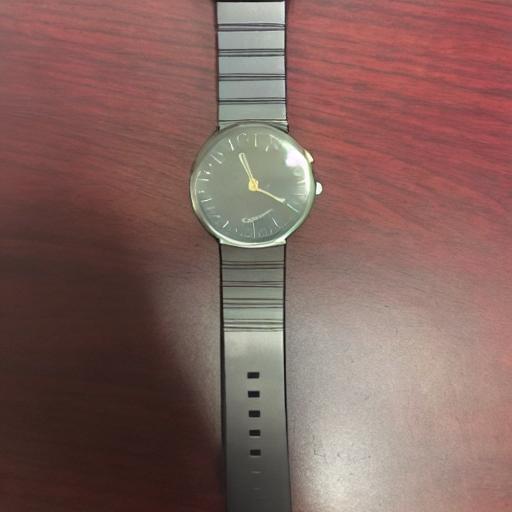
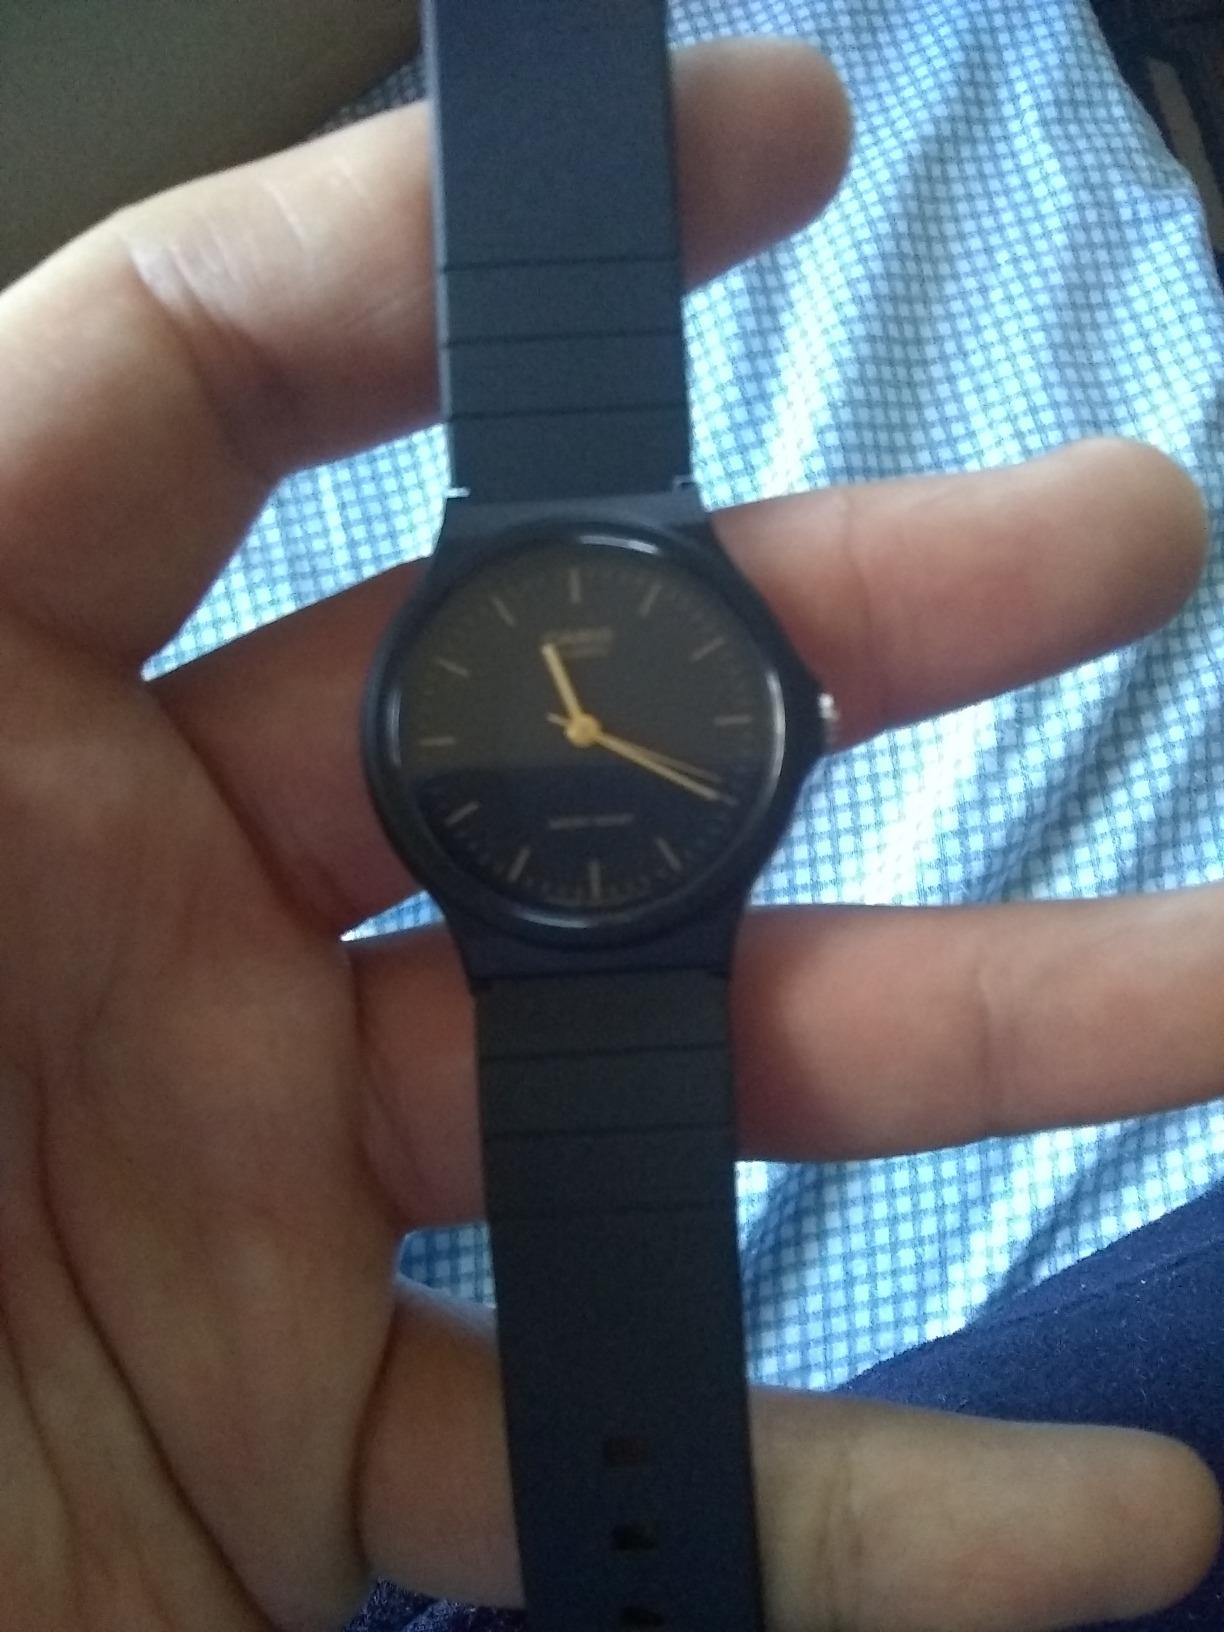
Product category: accessories_watch
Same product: no